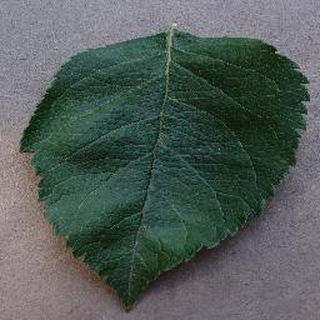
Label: healthy_apple